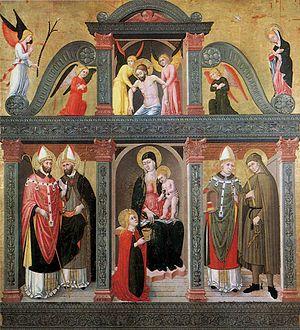
Domenico da Tolmezzo ou Mioni ou encore Domenico di Candido, est un sculpteur sur bois et peintre italien de la première Renaissance.